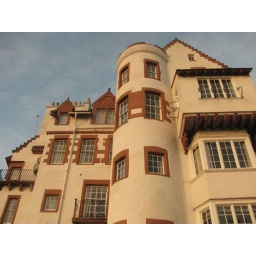
clay house by the castle